GP-25

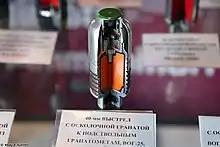
Internal view of the 40mm VOG-25 (7P17) grenade from the GP-25 grenade launcher.

A grenade is first loaded from the muzzle, the weapon is aimed, and then the double-action trigger is pulled to fire. This fires the percussion cap at the base of the grenade which activates the nitrocellulose propellant inside the grenade body. The hot, expanding gas from the propellant is forced through openings in the base of the grenade that move it along the barrel and, at the same time, force the driving band to fit into the twelve grooves of the rifle. The rifling provides stabilizing rotation to the projectile. The grenade has a range of up to 400m.